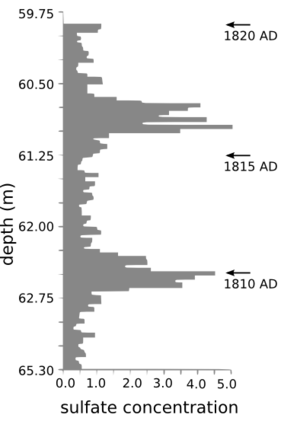
Un hiver volcanique est une baisse de la température provoquée par des cendres volcaniques et des gouttelettes d'acide sulfurique, dues à une forte éruption volcanique, présentes dans l'atmosphère et réfléchissant les rayons du soleil. On parle aussi de forçage volcanique, expression construite à partir de l'anglais « volcanic forcing ».
L’année sans été est celle de 1816 pendant laquelle des perturbations sévères du climat détruisirent les récoltes en Europe septentrionale, dans l'Est du Canada et dans le Nord-Est des États-Unis. L'historien John D. Post y voit la dernière grande crise de subsistance dans le monde occidental. Elle a été provoquée par un hiver volcanique dû principalement à l'éruption du volcan indonésien Tambora en 1815.